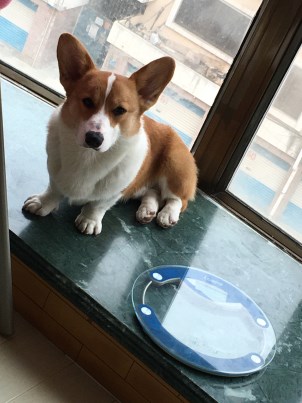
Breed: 2909-n000116-Cardigan